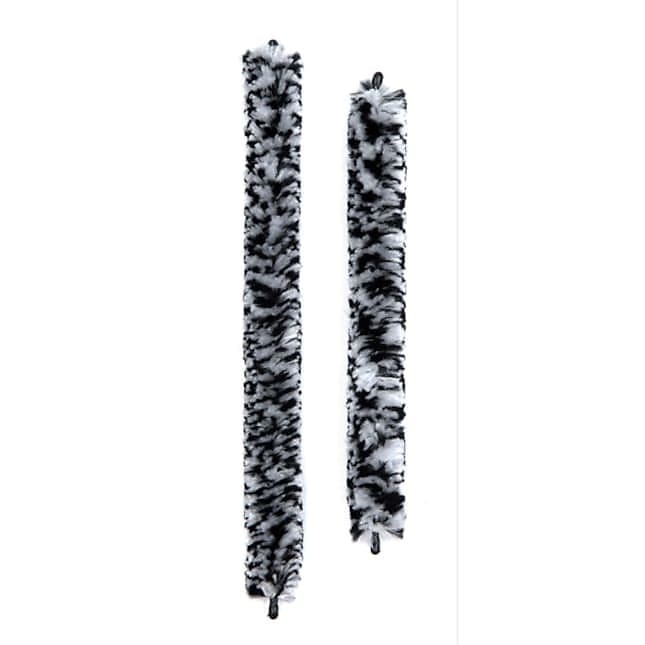
Rico Tenor Saxophone Padgard
Brand: Rico
Designed to fit contour of tenor saxophones Soft material Absorbent fibers wicks moisture
Category: Arts & Entertainment > Hobbies & Creative Arts > Musical Instrument & Orchestra Accessories > Woodwind Instrument Accessories > Saxophone Accessories > Saxophone Care & Cleaning > Saxophone Pad Savers